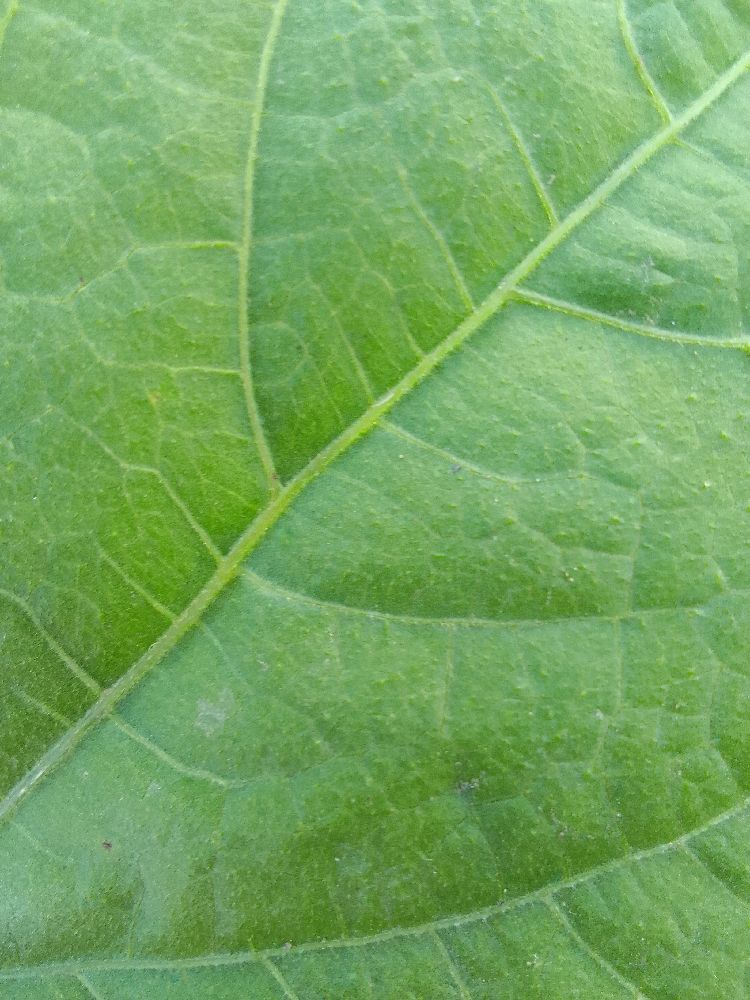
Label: healthy